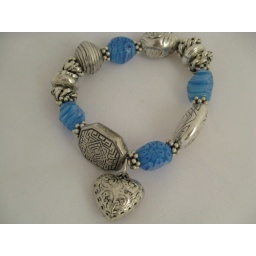
Mille Fiori glass bracelet in blue